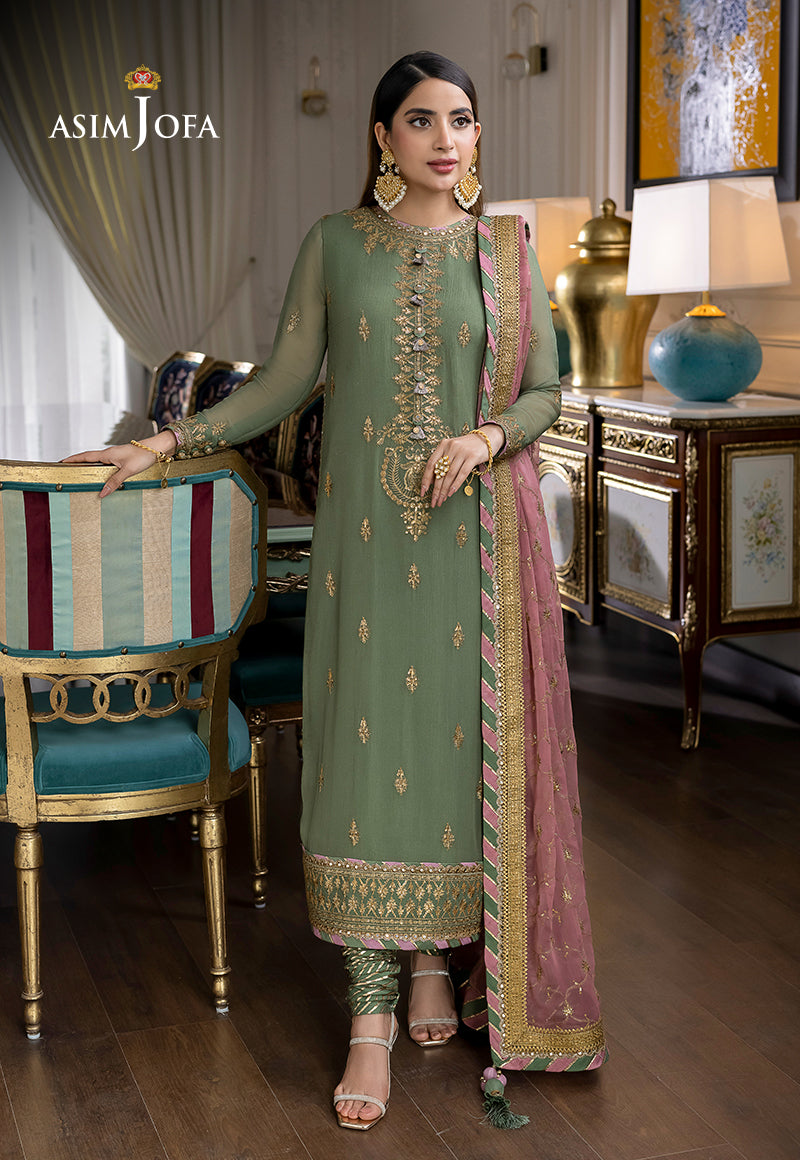
green gold embroidered salwar suit